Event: Nepal Earthquake
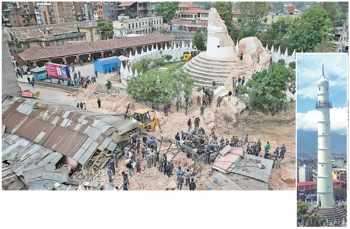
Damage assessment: damage